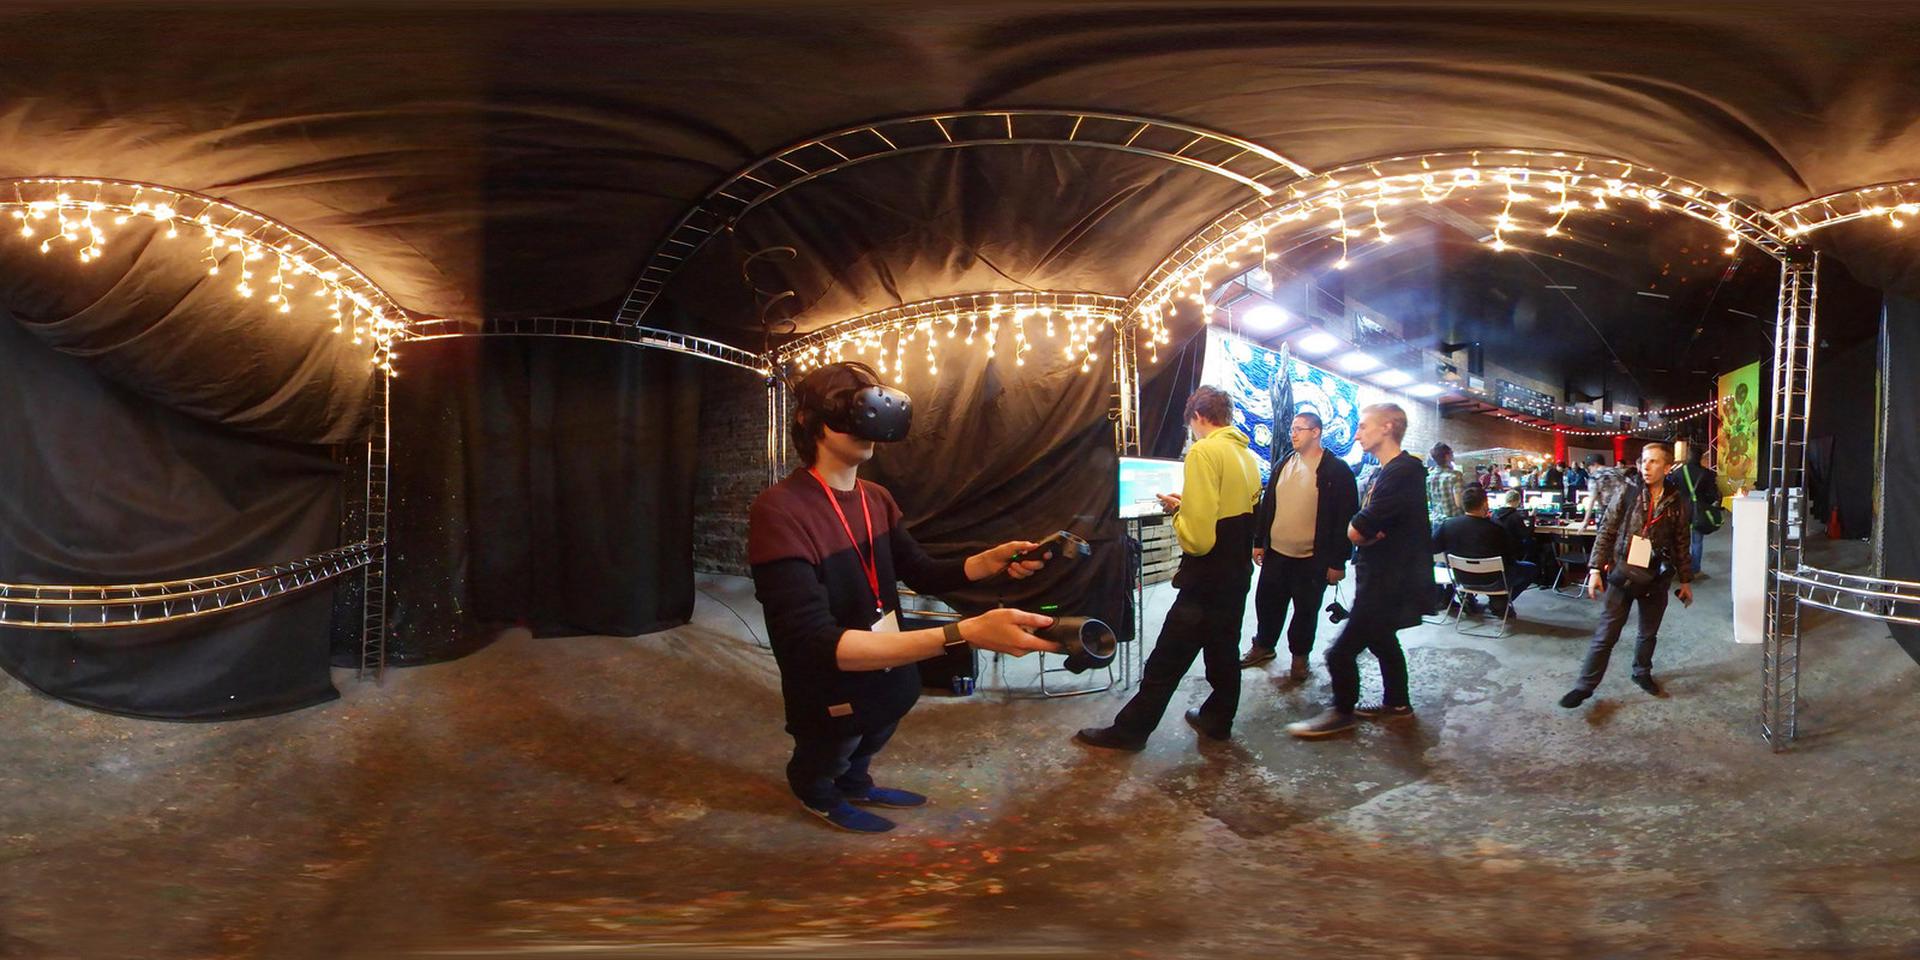
Referred object: Man wearing VR glasses

Referred object: the person wearing a VR headset